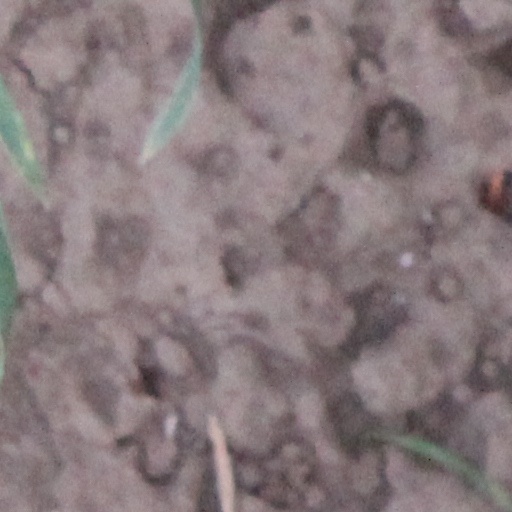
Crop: wheat